Candy cane

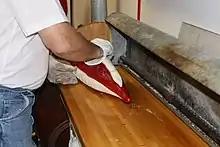
A striped candy cane being made by hand from a large mass of red-and-white sugar syrup

A common story of the origin of candy canes says that in 1670, in Cologne, Germany, the choirmaster at Cologne Cathedral, wishing to remedy the noise caused by children in his church during the Living Crèche tradition of Christmas Eve, asked a local candy maker for some "sugar sticks" for them. In order to justify the practice of giving candy to children during Mass, he asked the candy maker to add a crook to the top of each stick, which would help children remember the shepherds who visited the infant Jesus. In addition, he used the white color of the converted sticks to teach children about the Christian belief in the sinless life of Jesus. From Germany, candy canes spread to other parts of Europe, where they were handed out during plays reenacting the Nativity. The candy cane became associated with Christmastide.